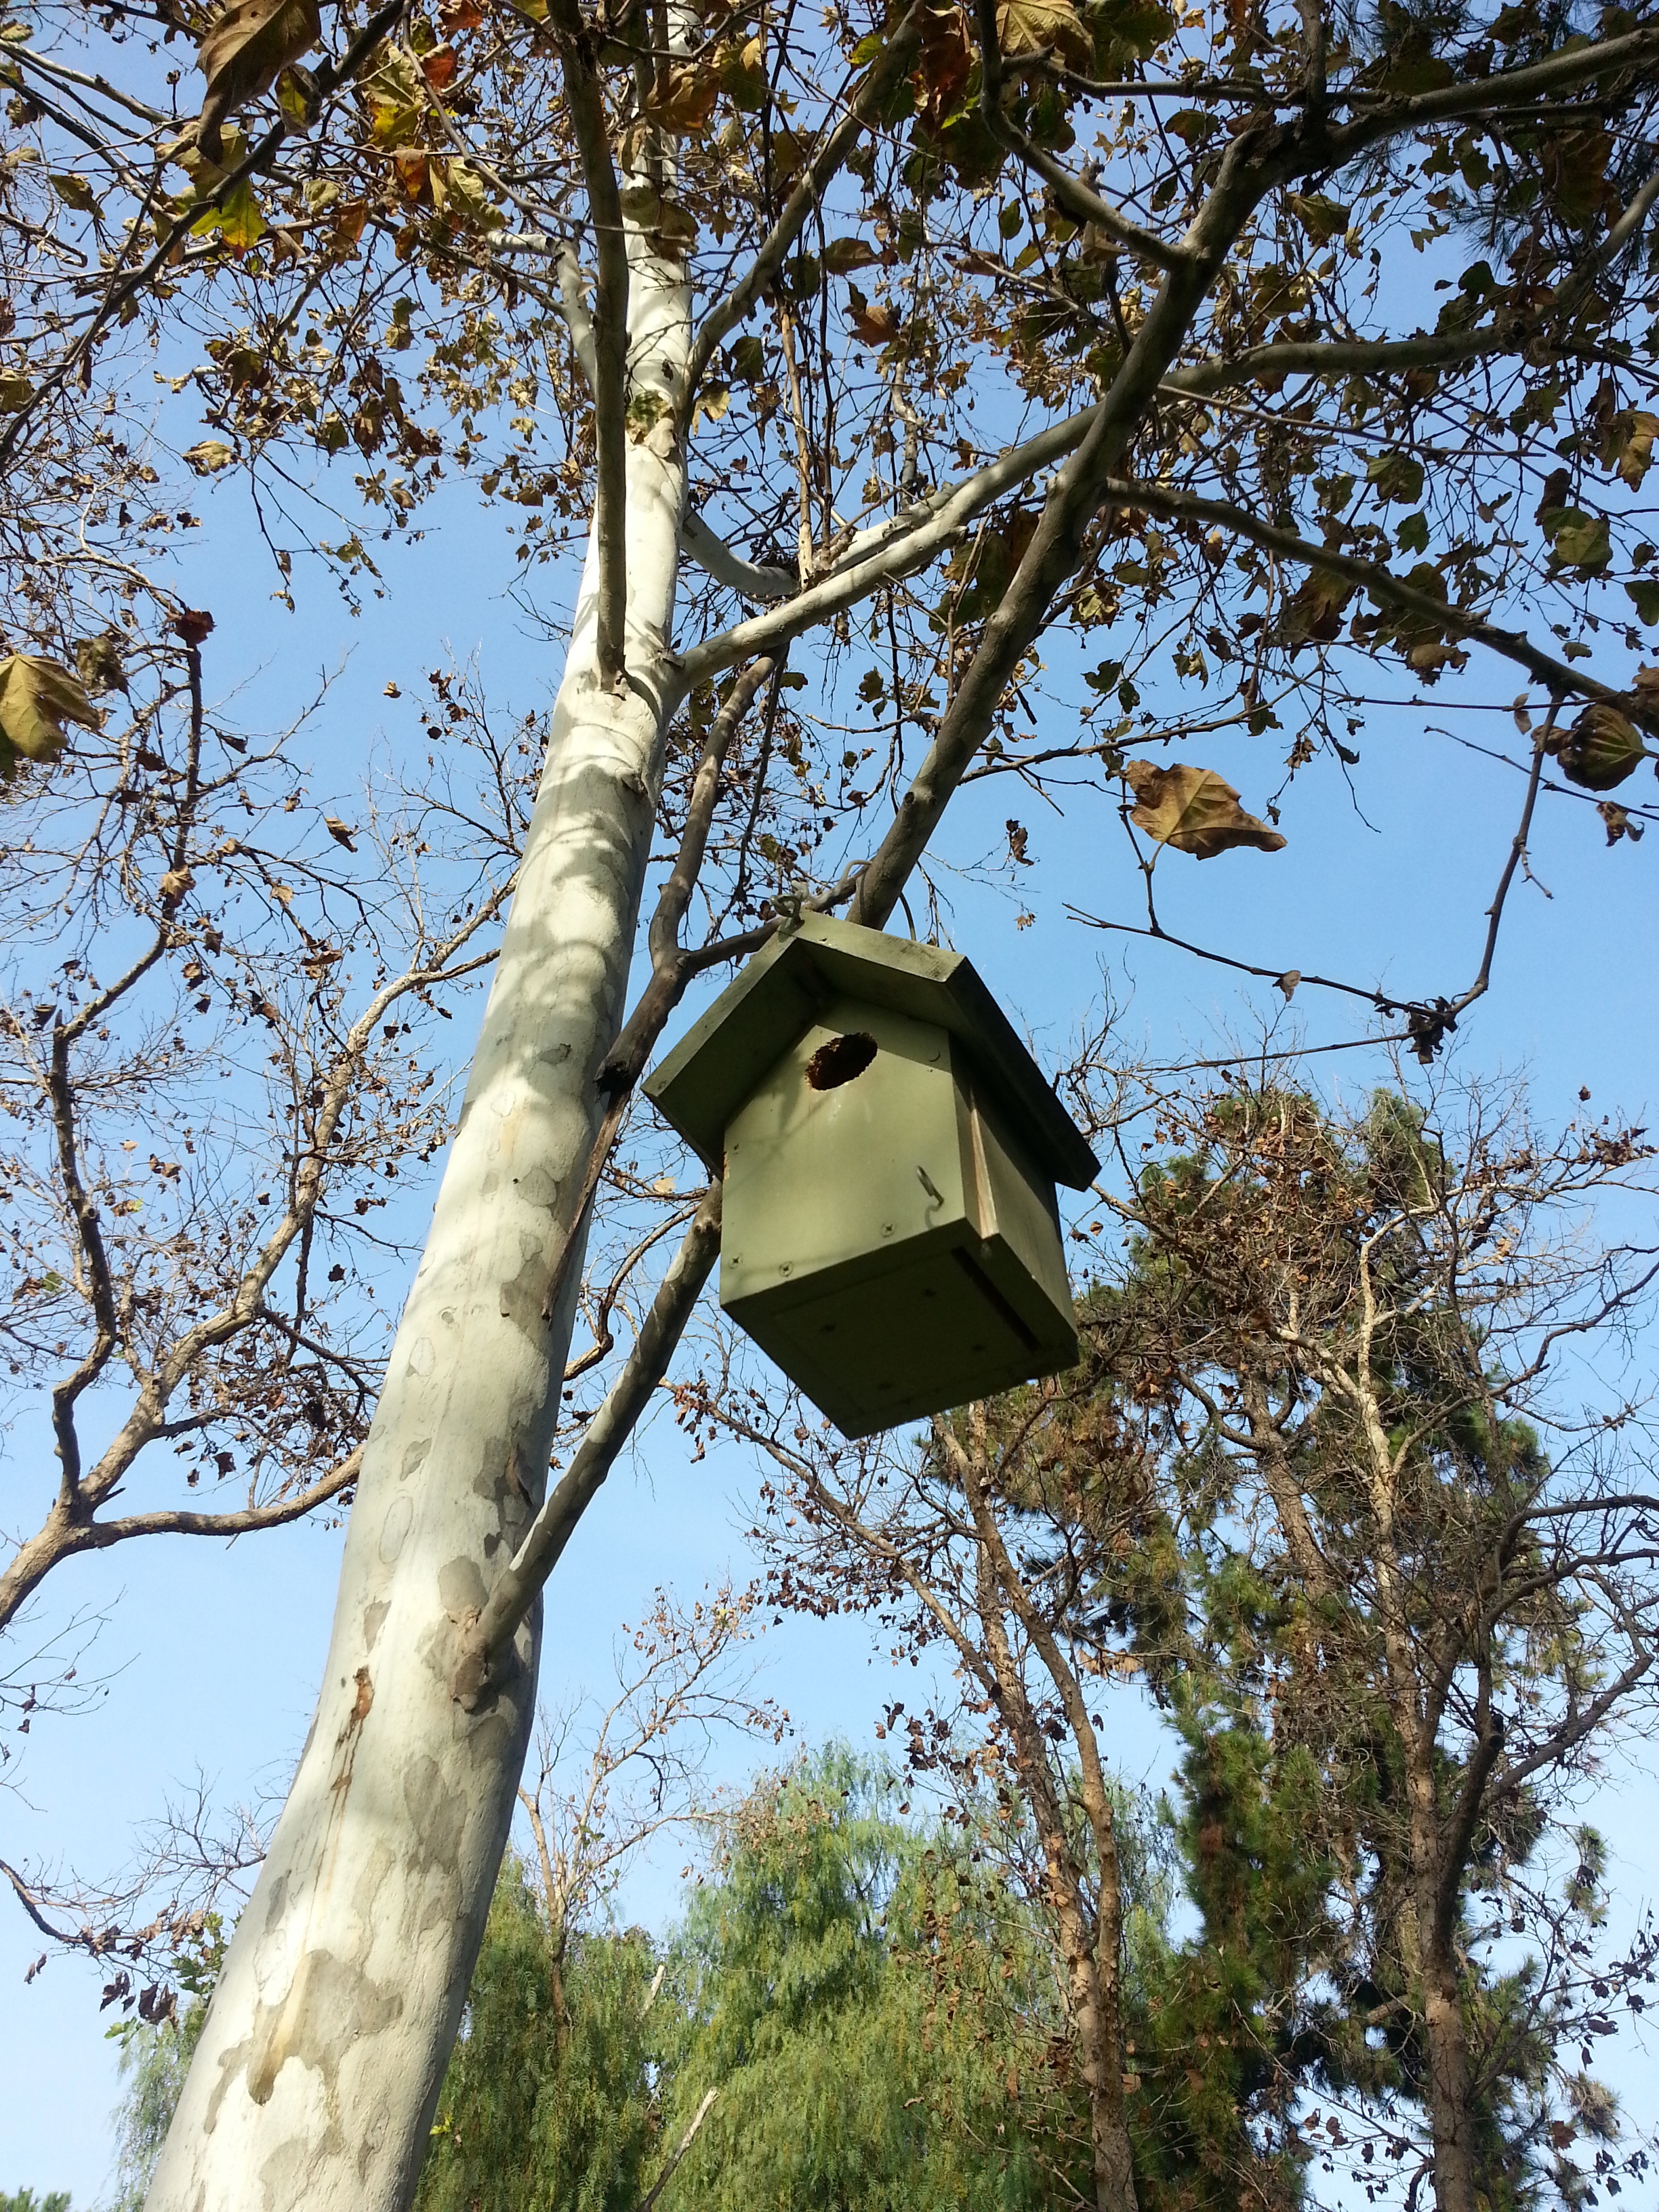
tree, branch, bird, plant, leaf, flower, spring, nest, birdhouse, woody plant